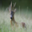
Label: deer